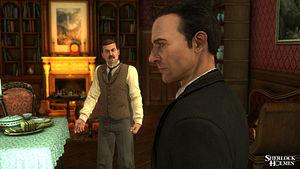
Le Testament de Sherlock Holmes est un jeu vidéo d'aventure développé par Frogwares et sorti sur PC, Xbox 360 et PS3 le 20 septembre 2012.
Frogwares est un studio de développement de jeux vidéo ukrainien fondé en 2000, particulièrement actif dans le domaine du jeu d'aventure où il s'est distingué par sa série de jeux Sherlock Holmes qui connait environ une nouvelle sortie tous les deux ans depuis 2002.